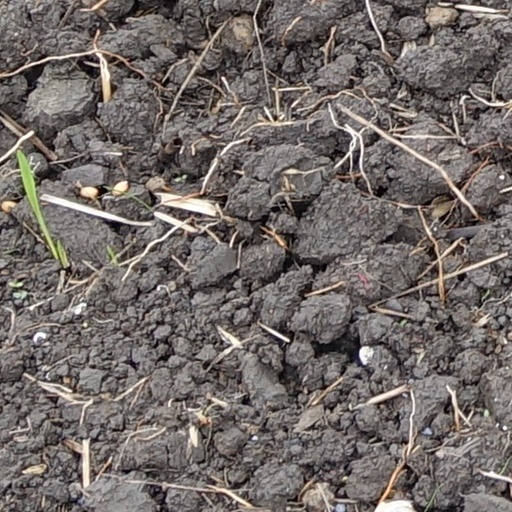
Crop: wheat